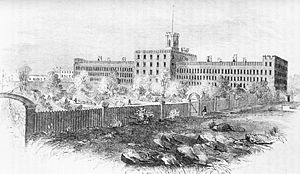
Roosevelt Island / Betydningsfulde beboer og gæster
The prison at Blackwell's Island, 1853
Roosevelt Island, også kendt som Welfare Island fra 1921 til 1973, og før det Blackwell's Island, er en smal ø beliggende i East River vedd New York City. Øen ligger mellem Manhattan mod vest og Queens til den østlige side. Øen strækker sig fra Manhattan's East 46th to East 85th streets og er omkring 3 km lang, og et total areal på 0,59 km2. Øen er en del af Borough of Manhattan.